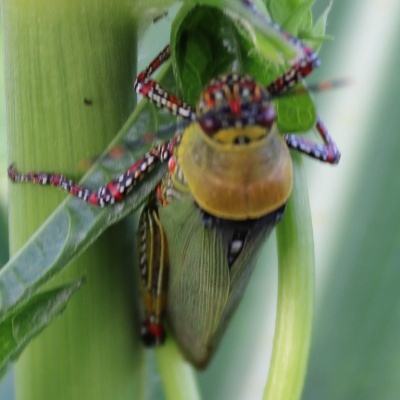
Crop: Maize
Condition: grasshoper